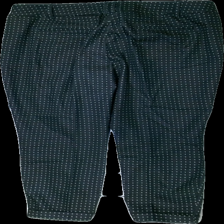
View: back
Type: Trousers
Category: Ladies
Brand: Not in the list
Brand text on label: Yessica
Colors: Black, White
Material: 77% cotton, 23% polyester
Pattern: Dots
Cut: Regular
Size: 44
Season: All
Price range: 50-100
Recommended usage: Reuse